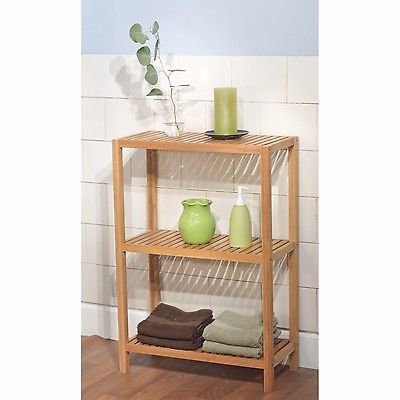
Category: cabinet